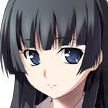
Portrait style: Anime Portrait